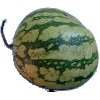
Label: watermelon